Yapto Soerjosoemarno

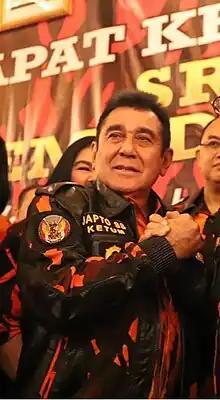
Soerjosoemarno in 2018

Yapto Soelistyo Soerjosoemarno is an Indonesian politician who is known as the leader of Pancasila Youth, an organization of quasi-official political gangsters that supported the New Order military dictatorship of Soeharto, while also engaging in other lucrative but non-official criminal acts. Pancasila Youth played an important role in supporting Soeharto's military coup in 1965: they ran death squads for the Indonesian army, murdering thousands of alleged communists across the province of North Sumatra.